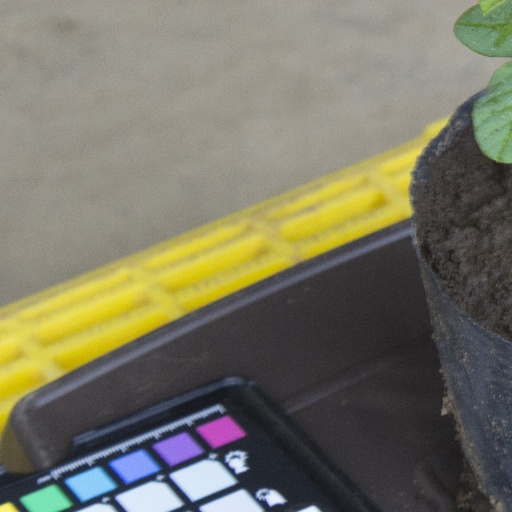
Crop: soybean